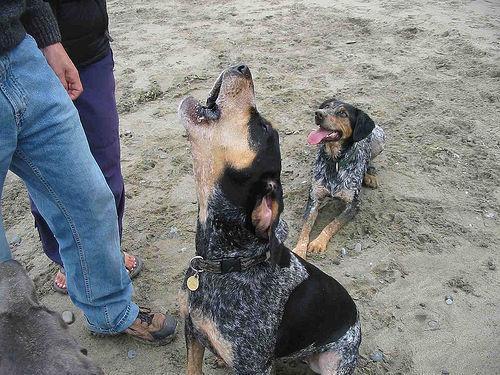
bluetick